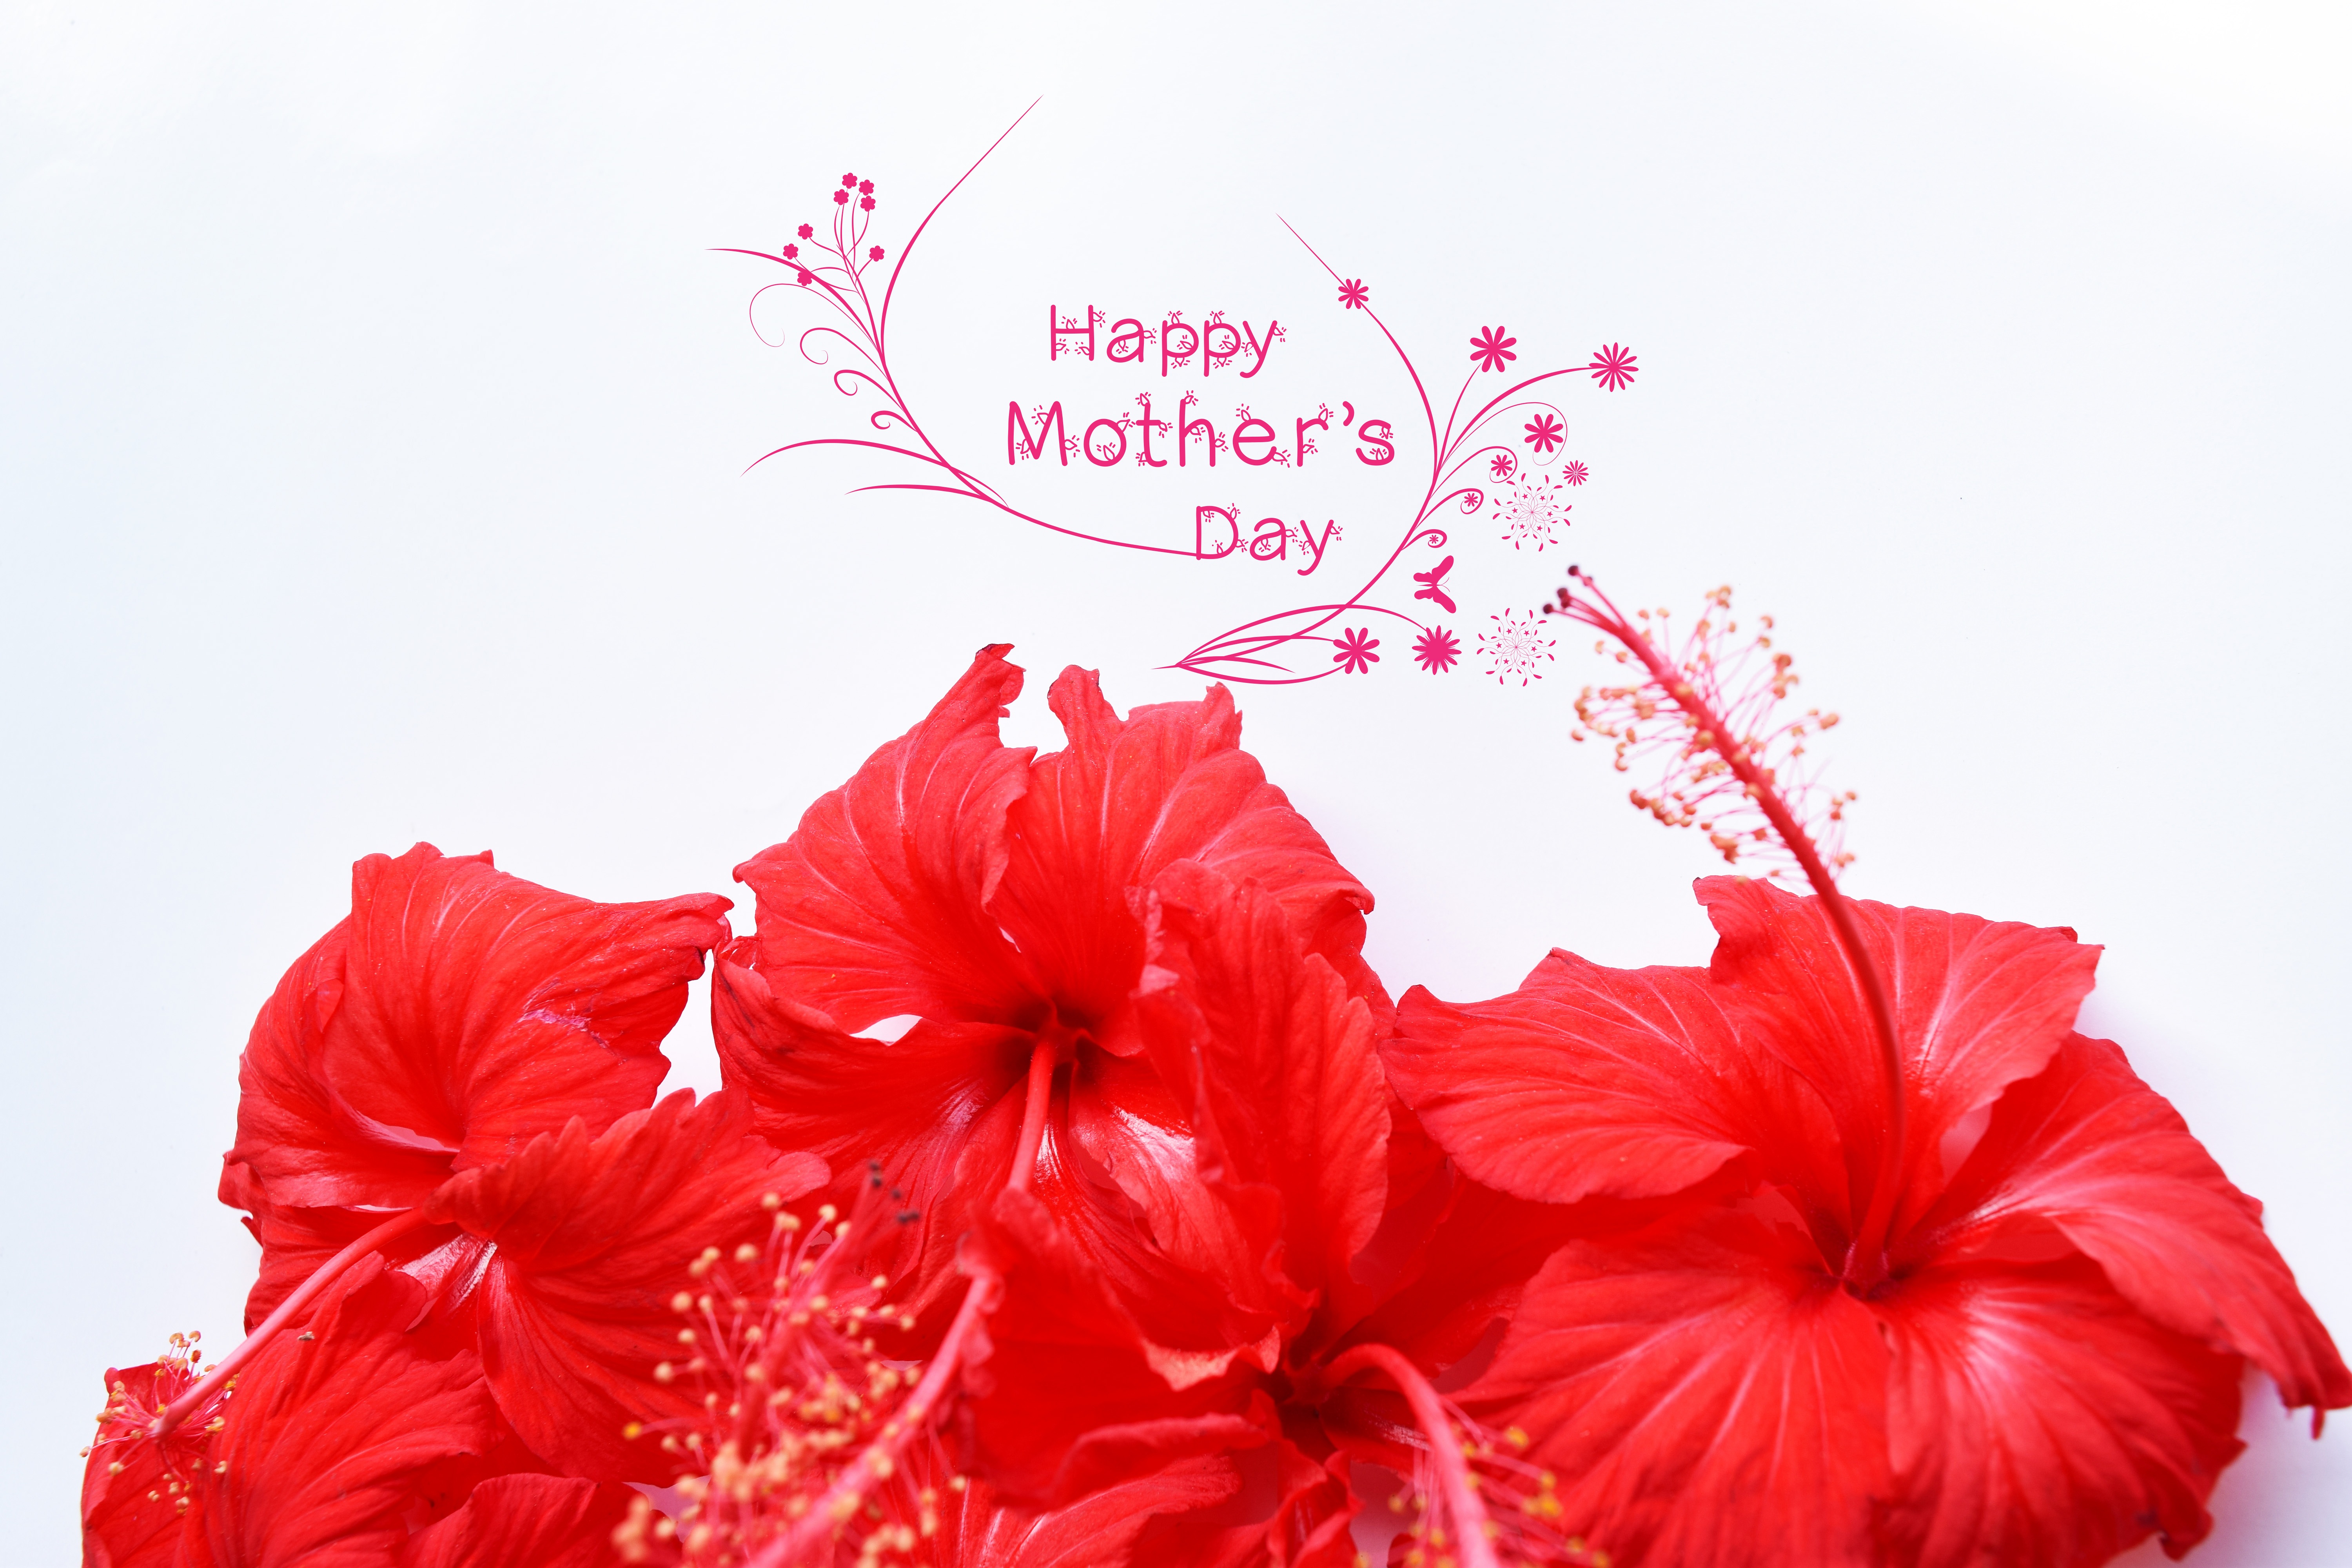
blossom, plant, morning, flower, purple, petal, bloom, celebration, love, bouquet, gift, rose, spring, red, tropical, fresh, romance, romantic, box, colorful, pink, homemade, ribbon, note, mom, present, label, card, background, luxury, mother, happy, holidays, bright, seasonal, beauty, march, concept, big, day, mothers, april, springtime, bow, pretty, days, hibiscus, mothers day, flower gift, brunch, flowering plant, mother's day, flower bouquet, flowers bouquet, isolate, land plant, surprise flower